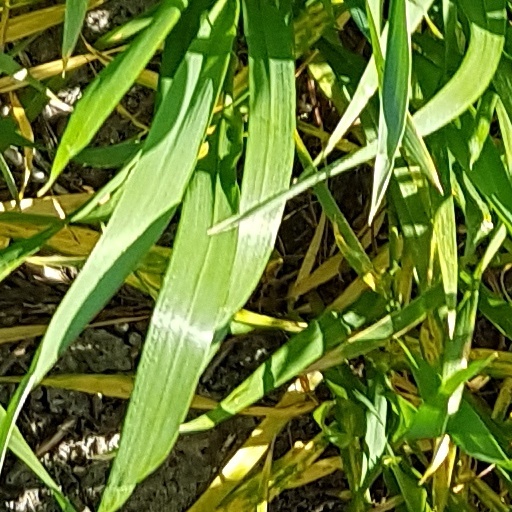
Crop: wheat